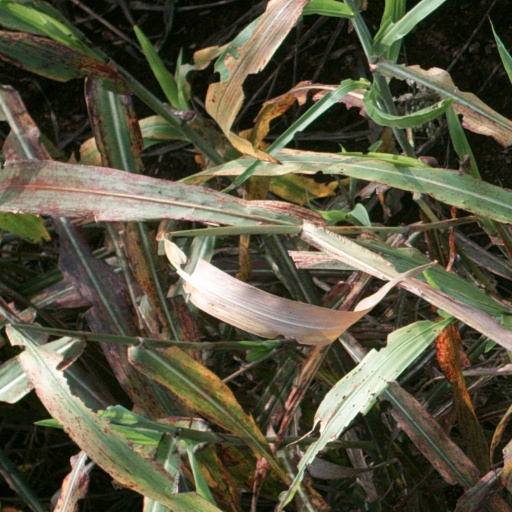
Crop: sorghum